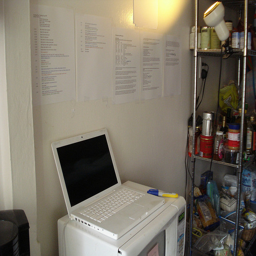
A laptop on top of a microwave.
A storage room of some type containing a laptop,  microwave pantry food items, and several pieces of paper on the wall.
A laptop resting on top of a microwave.
An inventory office room with microwave, laptop and shelf of food
A laptop sits upon a microwave and beside of a messy storage rack for organization.